Bray Film Studios

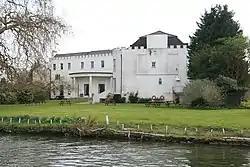
The studios viewed from the River Thames in 2007

Bray Film Studios is a British film and television facility in Water Oakley near Bray, Berkshire. It is best known for its association with Hammer Film Productions.